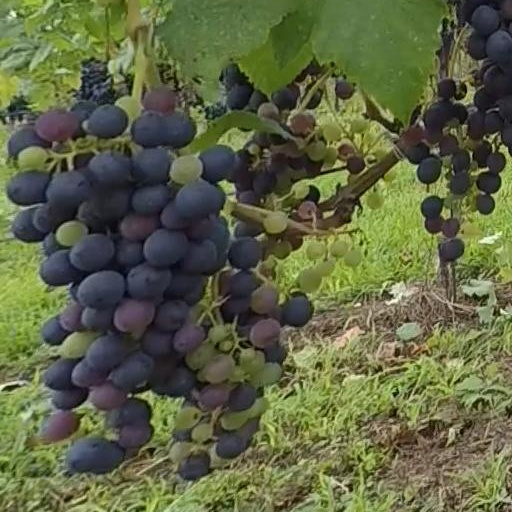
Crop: grape